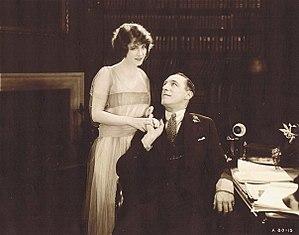
Elsie Ferguson est une actrice américaine, née le 19 août 1883 à New York, morte le 15 novembre 1961 à New London.
Lumsden Hare est un acteur et metteur en scène irlandais, né à Tipperary le 17 octobre 1874, mort à Beverly Hills le 28 août 1964.